Nick News

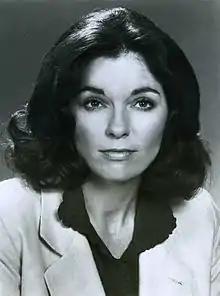
Ellerbee in 1978

"Nick News" was hosted by former NBC News personality Linda Ellerbee from 1992 to 2015. Ellerbee was one of five candidates auditioned over the course of two weeks. She was chosen because her competitors were "too loud and obnoxious", claimed one of the show's set designers. According to Ellerbee: "I was honored when I was named the host of Nick News. The show will be about kids and their everyday lives." Ellerbee never missed an episode due to illness. The show is officially known as "Nick News with Linda Ellerbee". Throughout the years, "Nick News" has featured special guests of honor, such as Al Gore, Faith Hill, Rosie O'Donnell, Magic Johnson, Bill Clinton, and Dr. Phil.